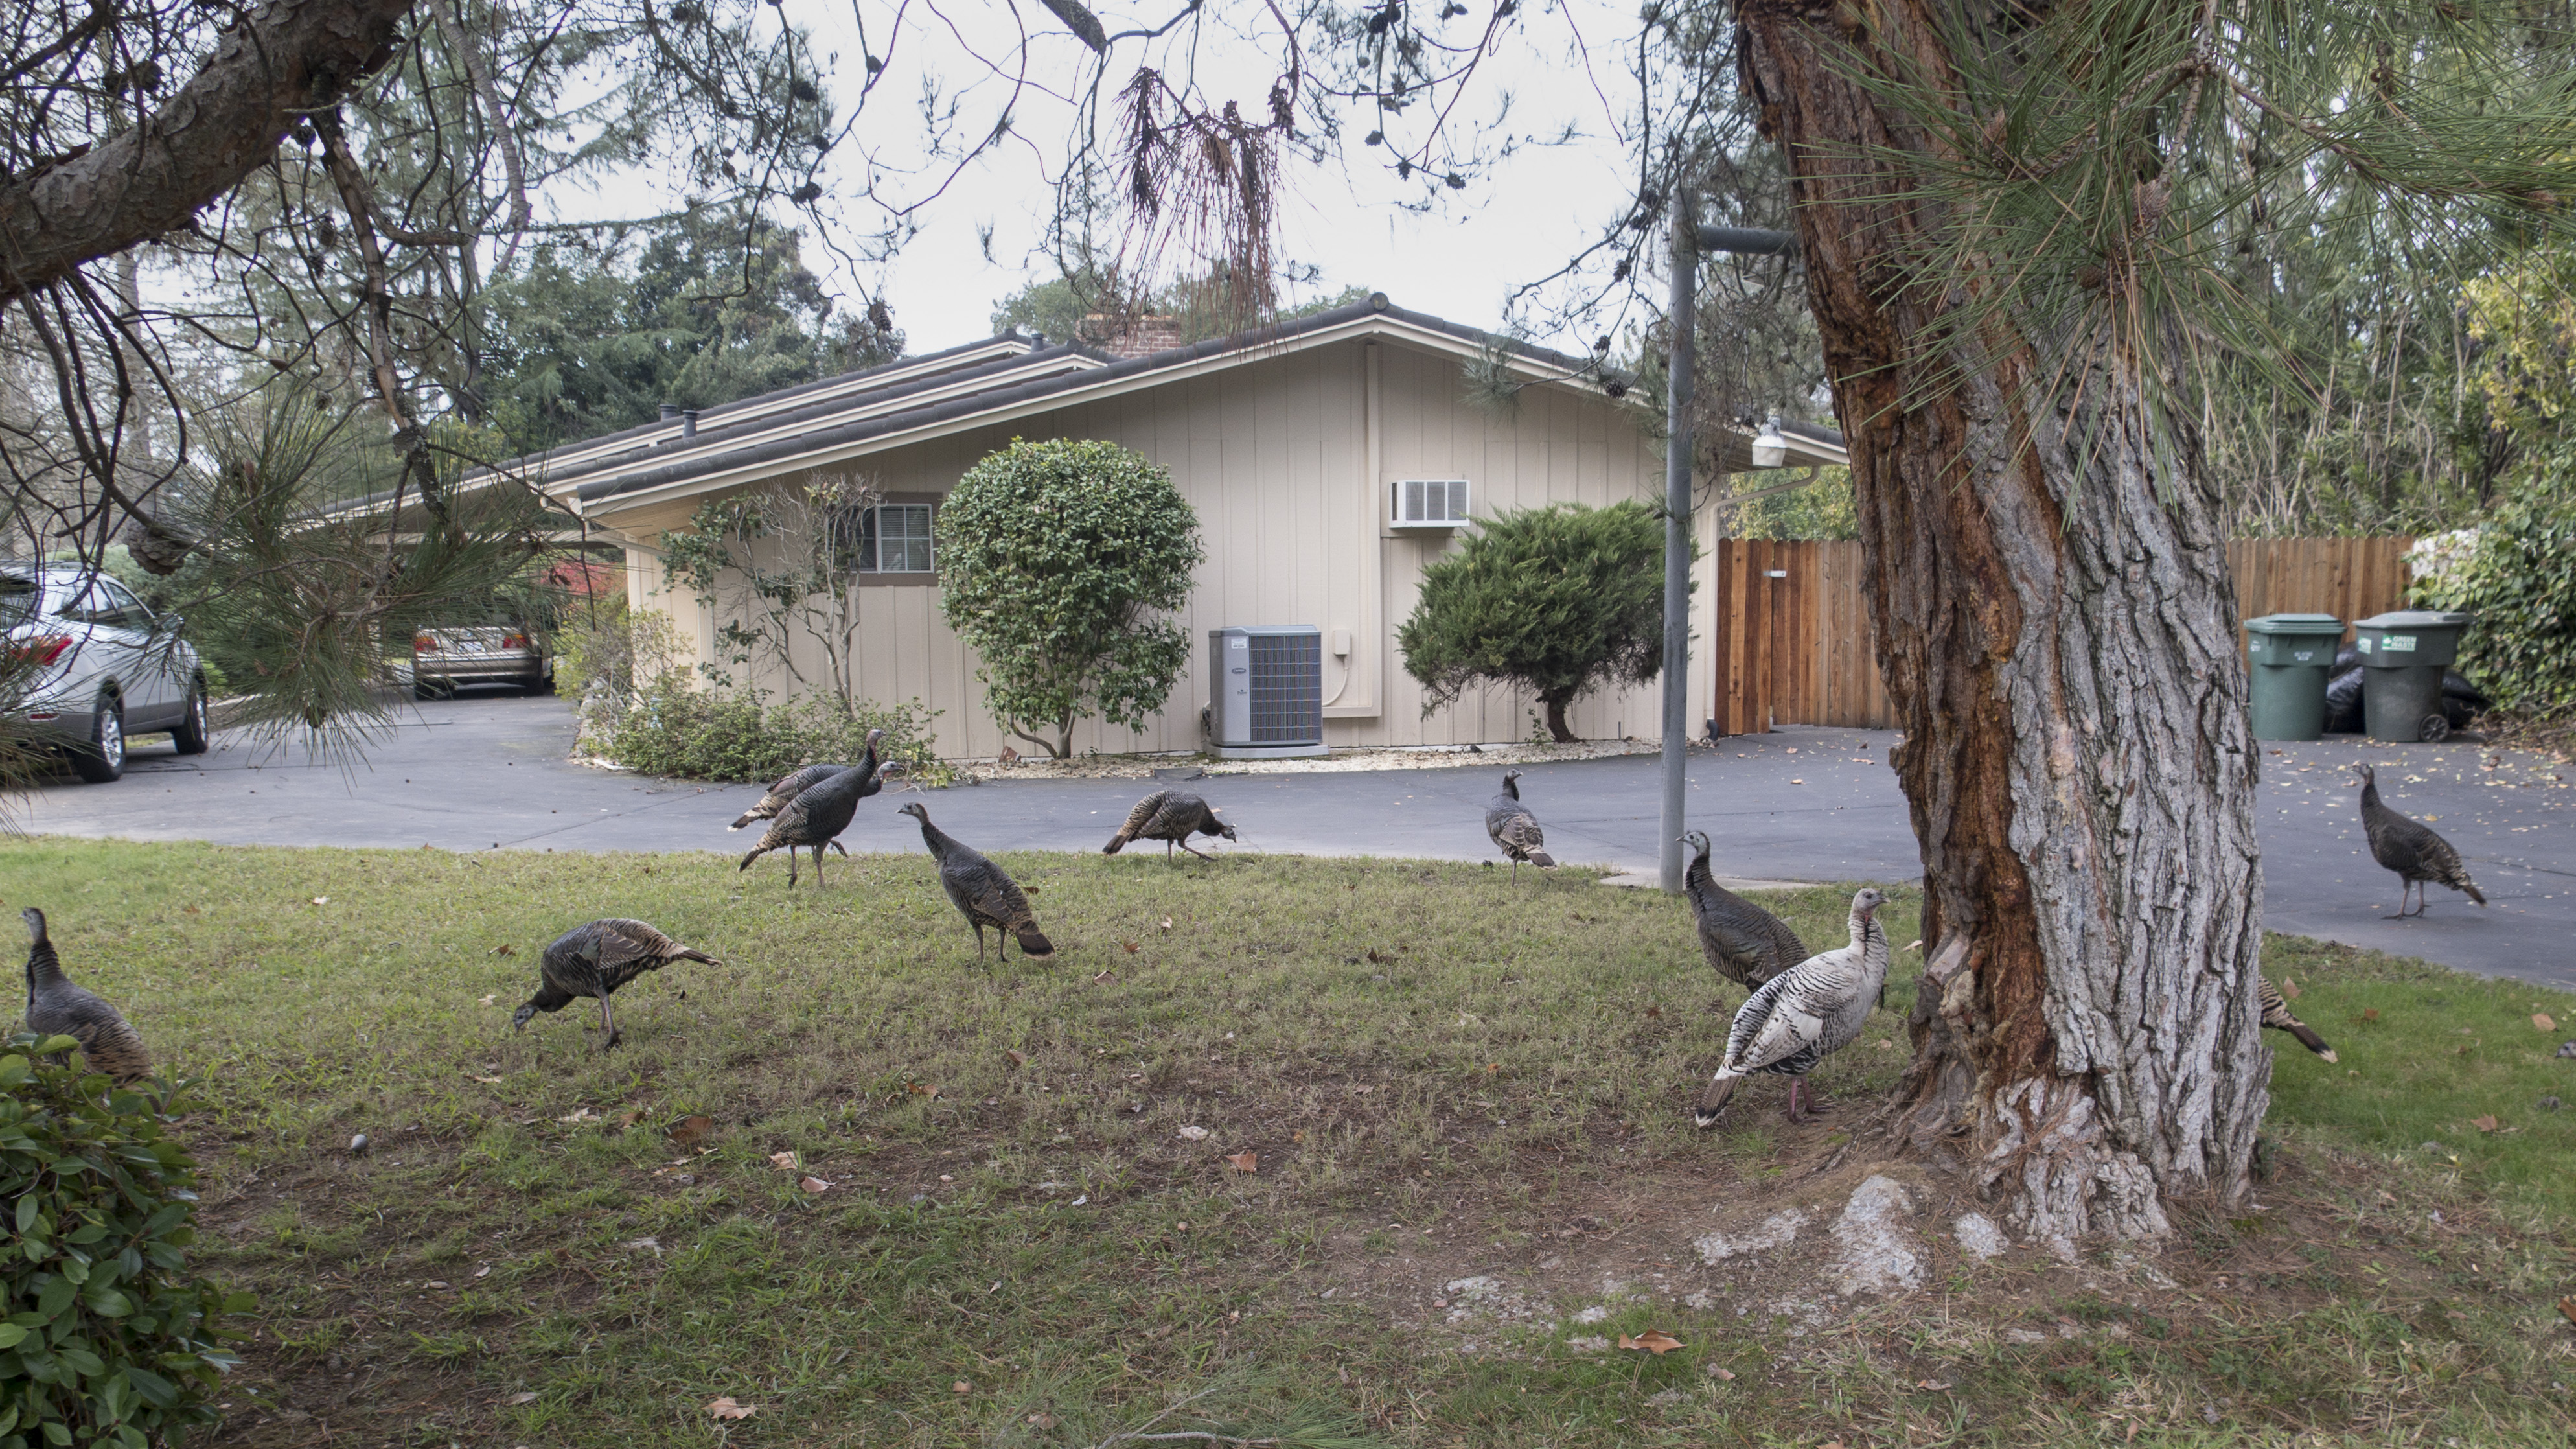
farm, house, home, village, wild, cottage, backyard, property, fowl, hen, turkey, estate, yard, wildturkey, 365, 3652015imstillstanding, gobbler, riograndewildturkey, 3652015, rural area